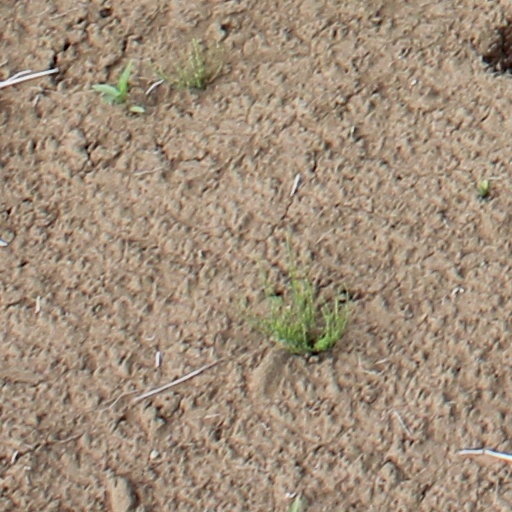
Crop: wheat